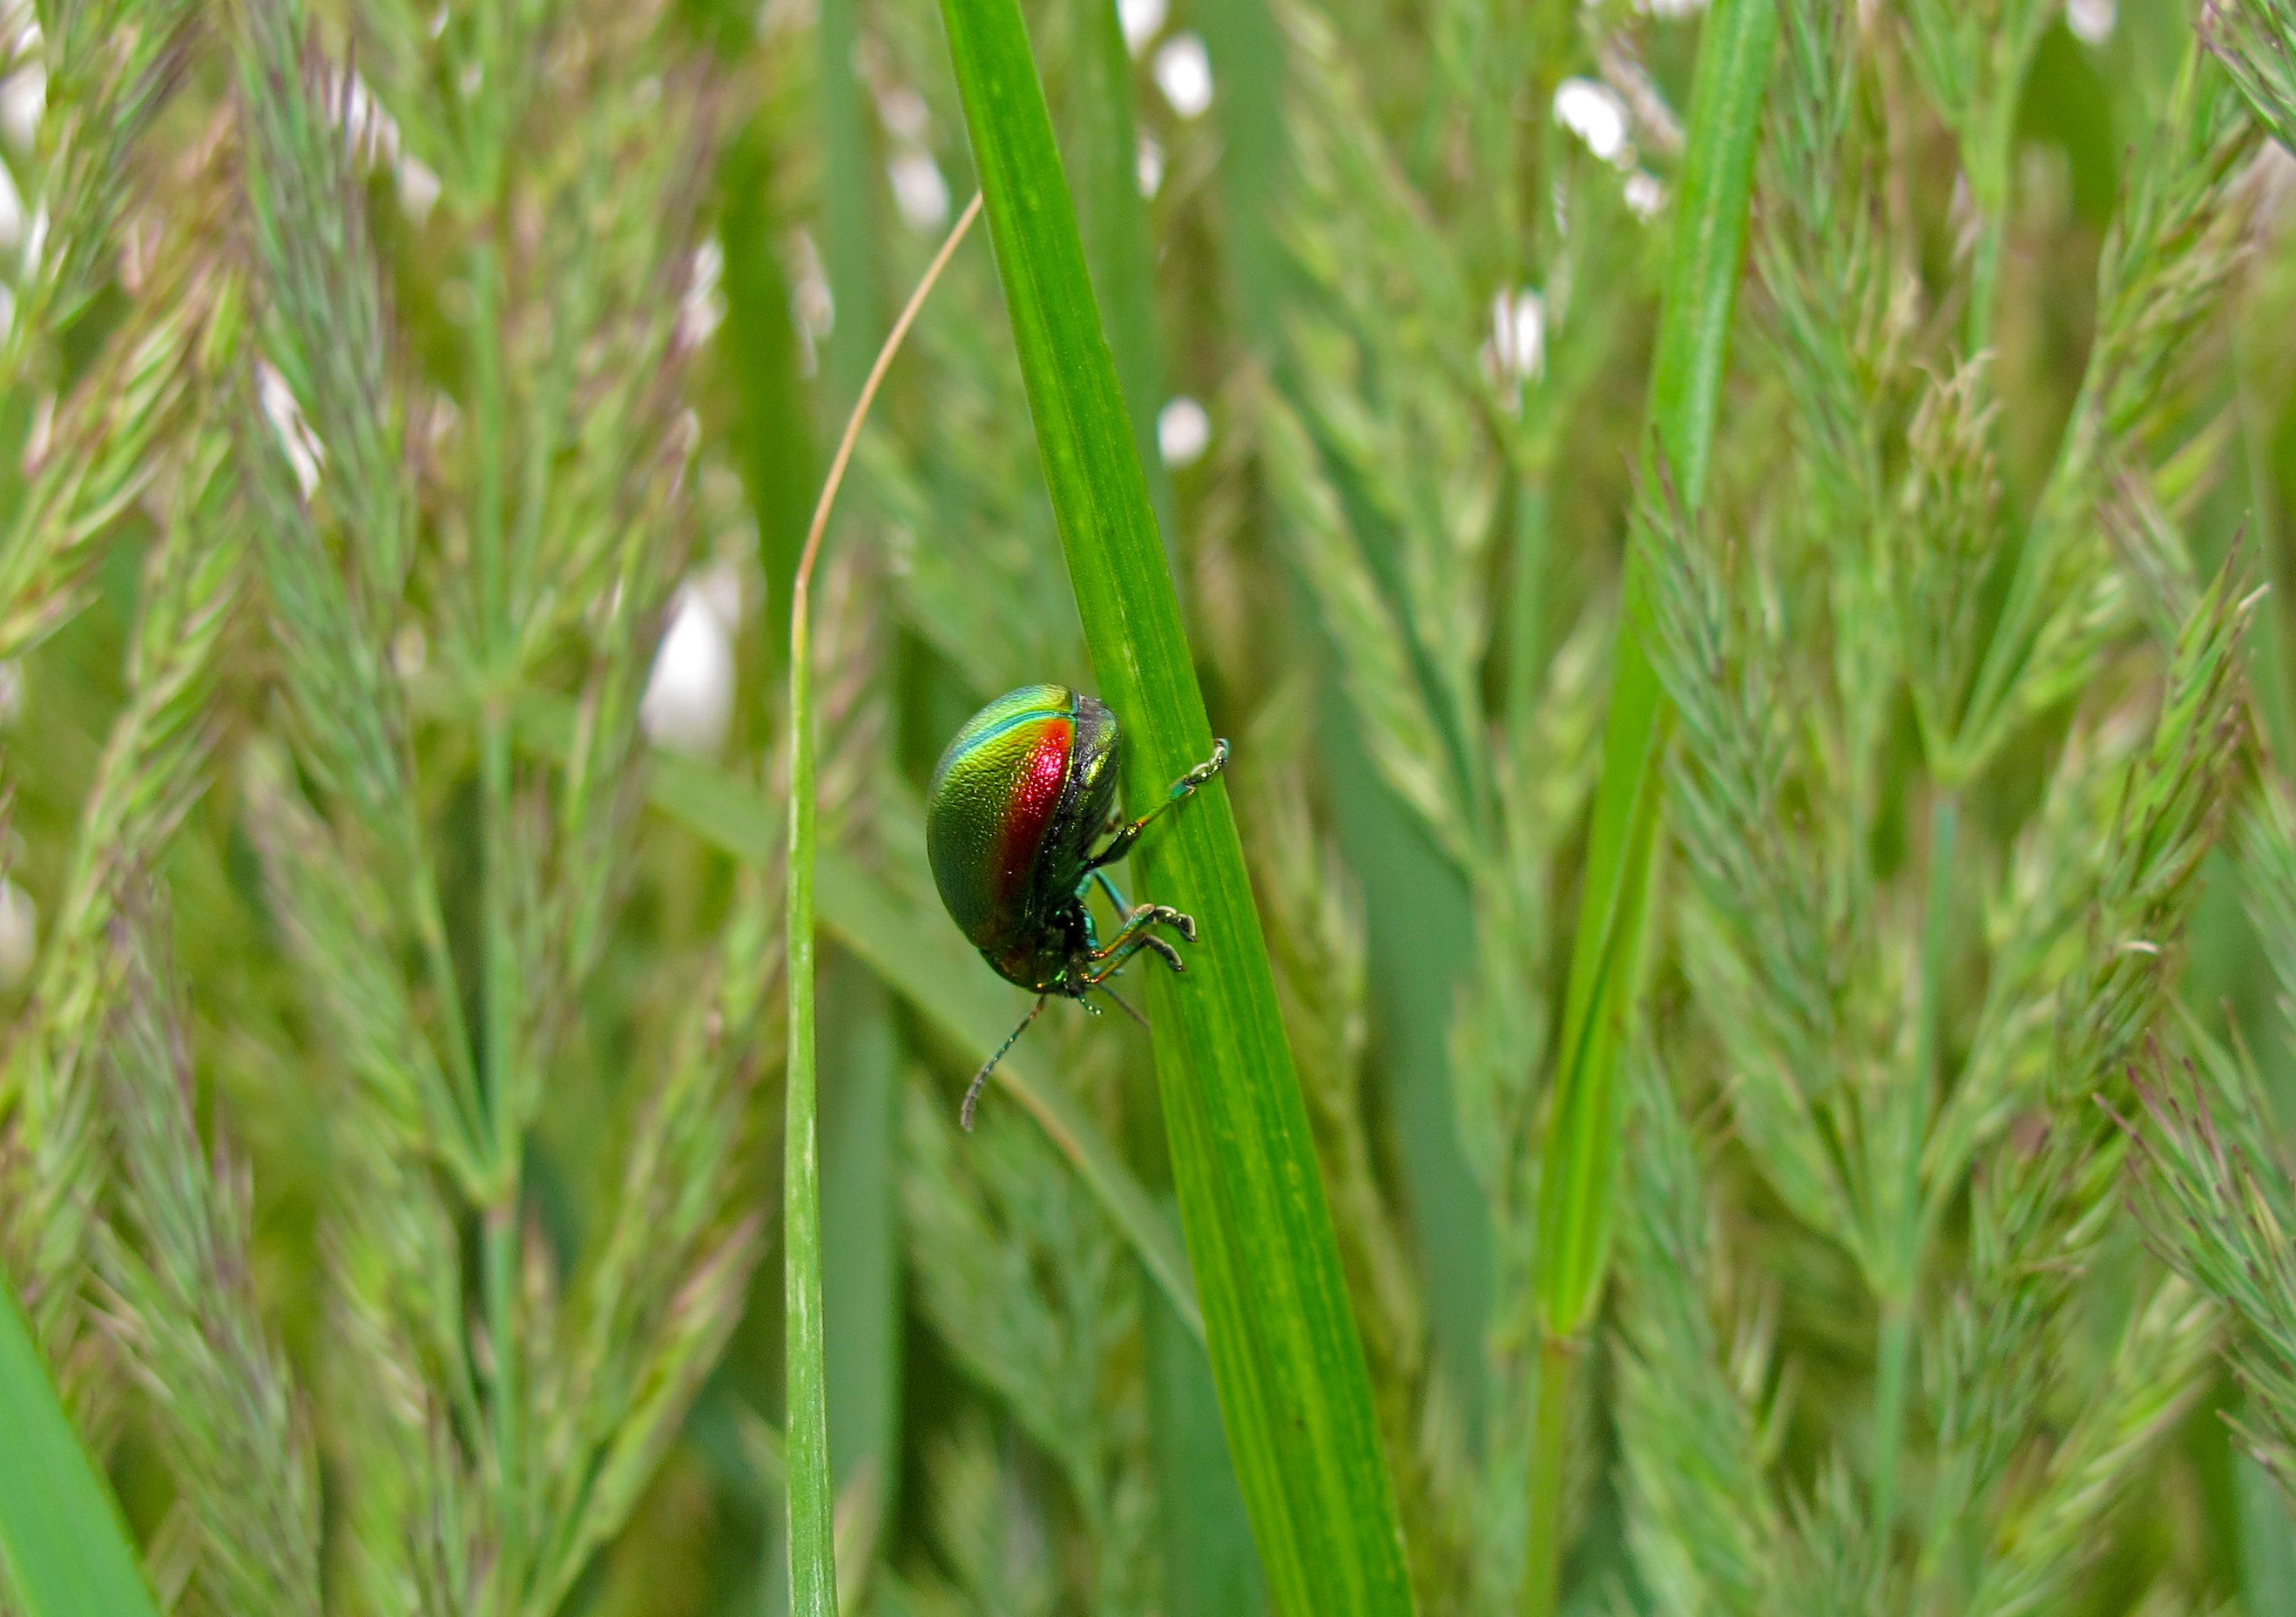
nature, grass, plant, lawn, meadow, leaf, flower, wildlife, green, insect, flora, fauna, invertebrate, close up, beetle, macro photography, dung beetle, grass family